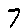
Label: 7